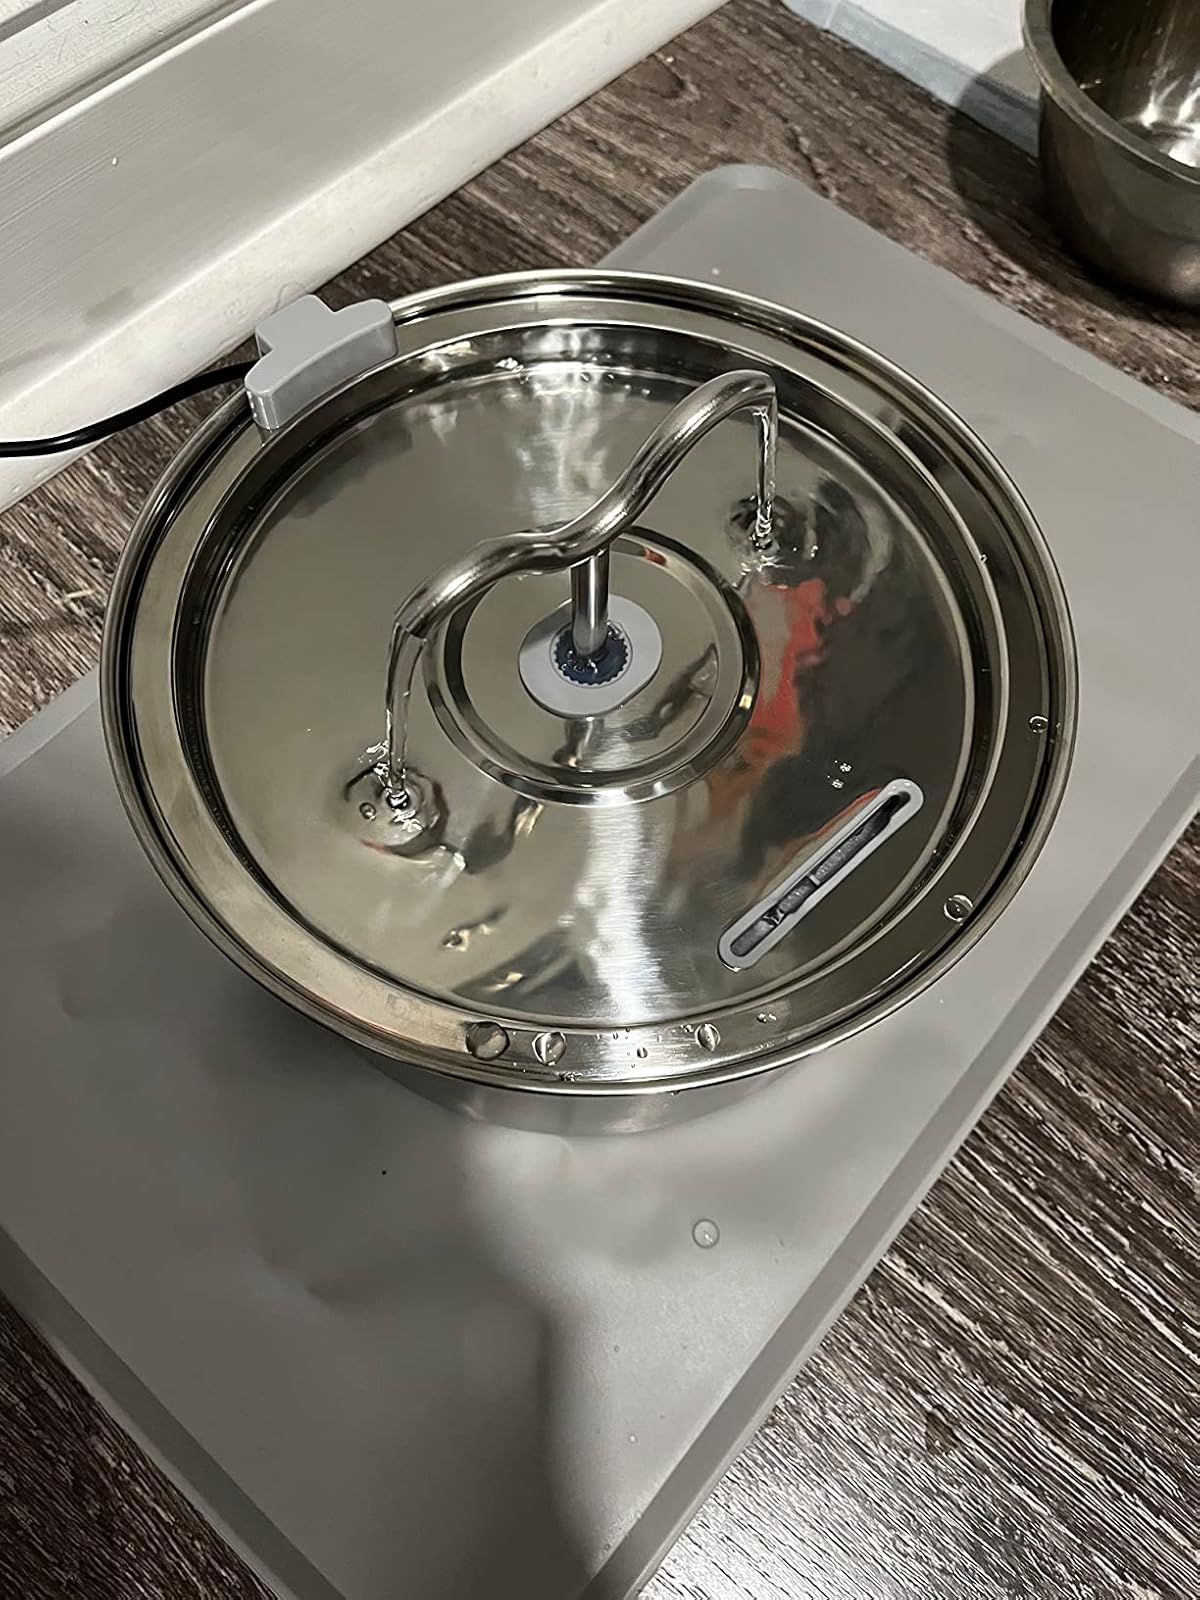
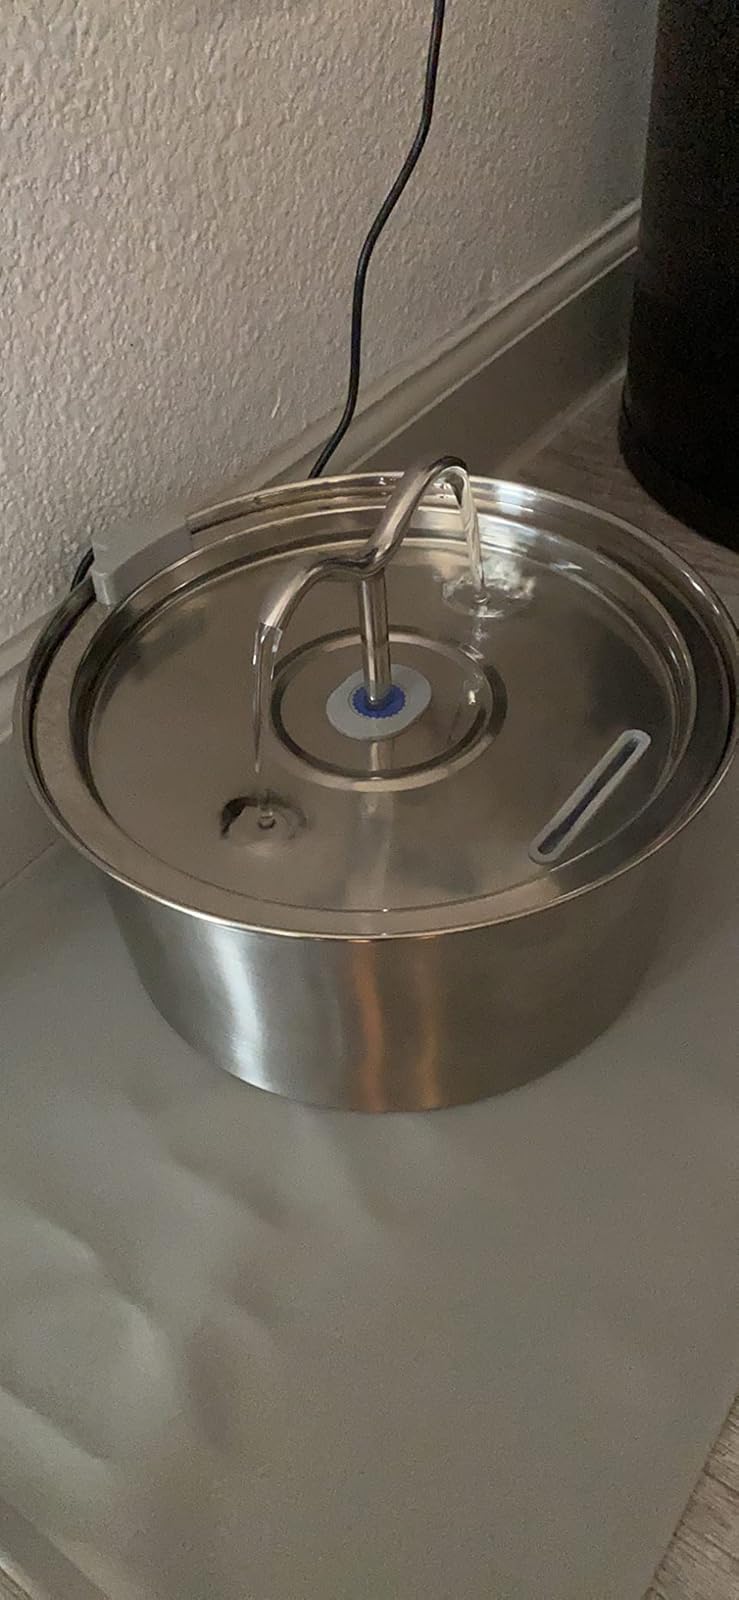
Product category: items_bowl
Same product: yes